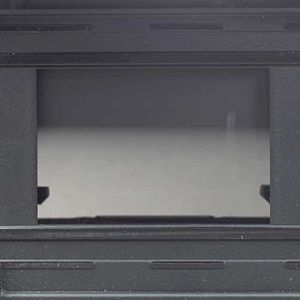
Lukker / Spaltelukkeren
Spaltelukker i funktion. Billedet viser lukkergardinet som er på vej ned over filmplanet for at afslutte eksponeringen
En lukker er en indretning i fotografisk udstyr som kan åbne og lukke for lysindfald på et lysfølsomt medium. Det tidsrum lukkeren er åben og eksponering står på, kaldes for lukkertiden.